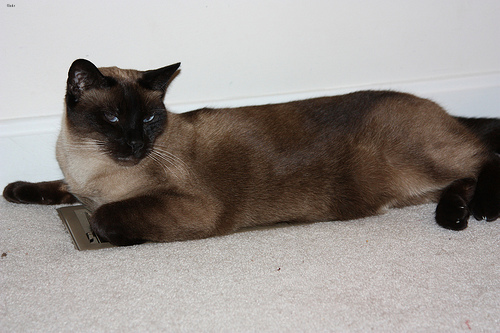
Animal: cat
Breed: Siamese